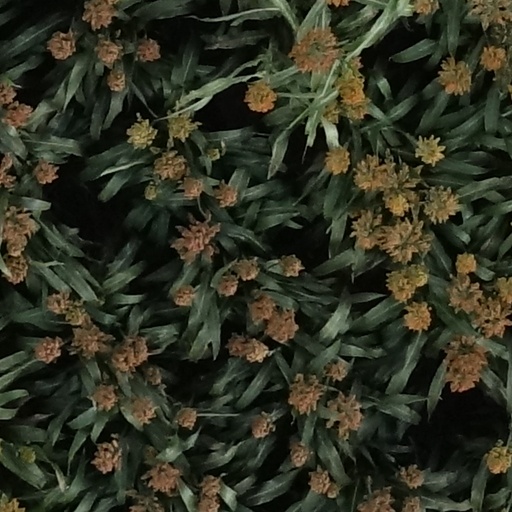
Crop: sorghum